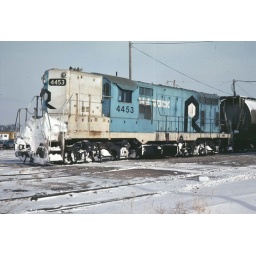
RI #194's train with GP7 4453 switching the fertilizer plant in Reinbeck, IA, on 1-7-1980.